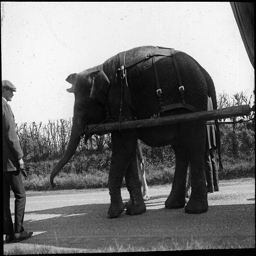
An elephant wearing a harness pulling a cart or wagon.
Man looks as elephant is attached to a harness.
an elephant is pulling on a large cart
a man in a hat and an elephant in a harness
A man standing beside an elephant that has a harness on it.